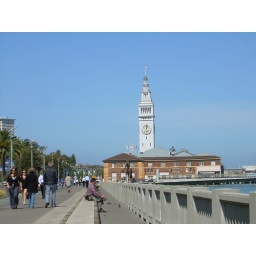
A clock tower down by the waterfront